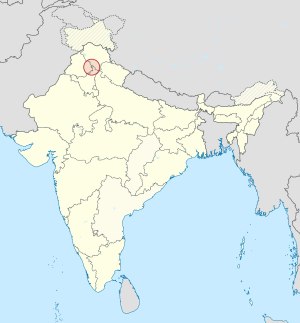
Chandigarh (distrikt)
Chandigarh-distriktet
Chandigarh er et bydistrikt i det indiske unionsterritorium Chandigarh.